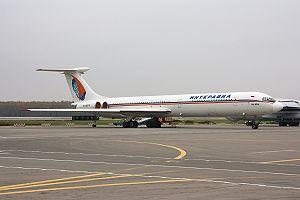
"L'Iliouchine Il-62 est un avion de ligne long courrier soviétique. La conception débuta en 1960, et le premier vol eut lieu en 1963. Il entra en service commercial sur l'Aeroflot en 1967. Le premier service passager fut un vol Aeroflot de Moscou à Montréal le 15 septembre 1967. Sa désignation OTAN est ""Classic"".
Interavia Airlines est une compagnie aérienne de Russie basée à l'Aéroport international Domodedovo à Moscou. Elle officie depuis juillet 2005 en tant que descendante d'Astair Airlines.